Chang Chia-juch

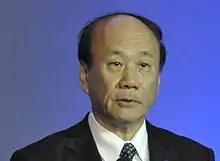

Chang Chia-juch (born 25 June 1950) is a Taiwanese engineer and politician who was the Minister of Economic Affairs of Taiwan from 2013 to 2014.